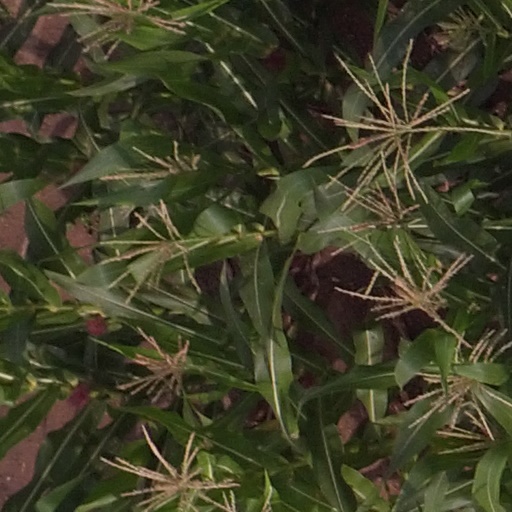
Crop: maize; corn